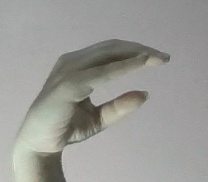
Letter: jeem